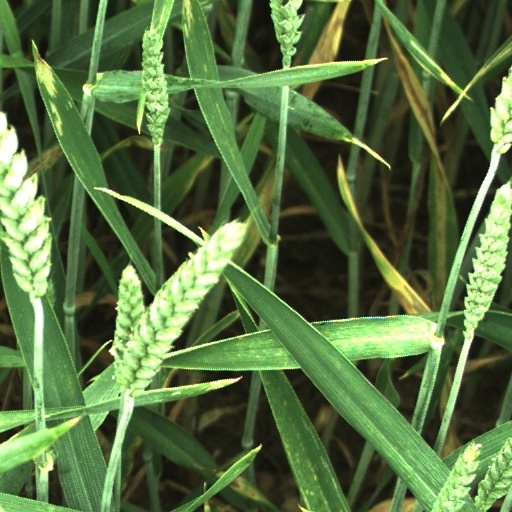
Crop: wheat